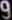
Number: 9